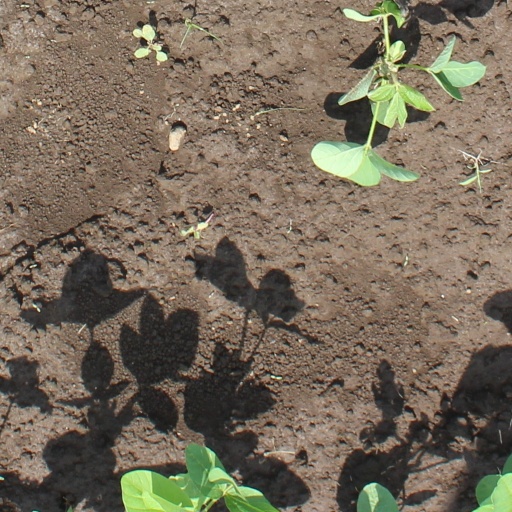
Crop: soybean